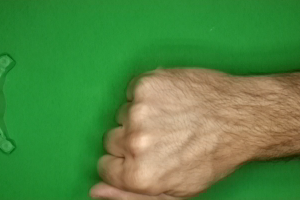
Label: rock